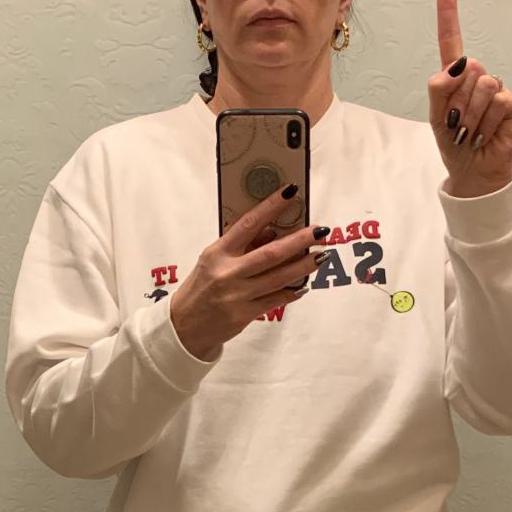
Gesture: no_gesture